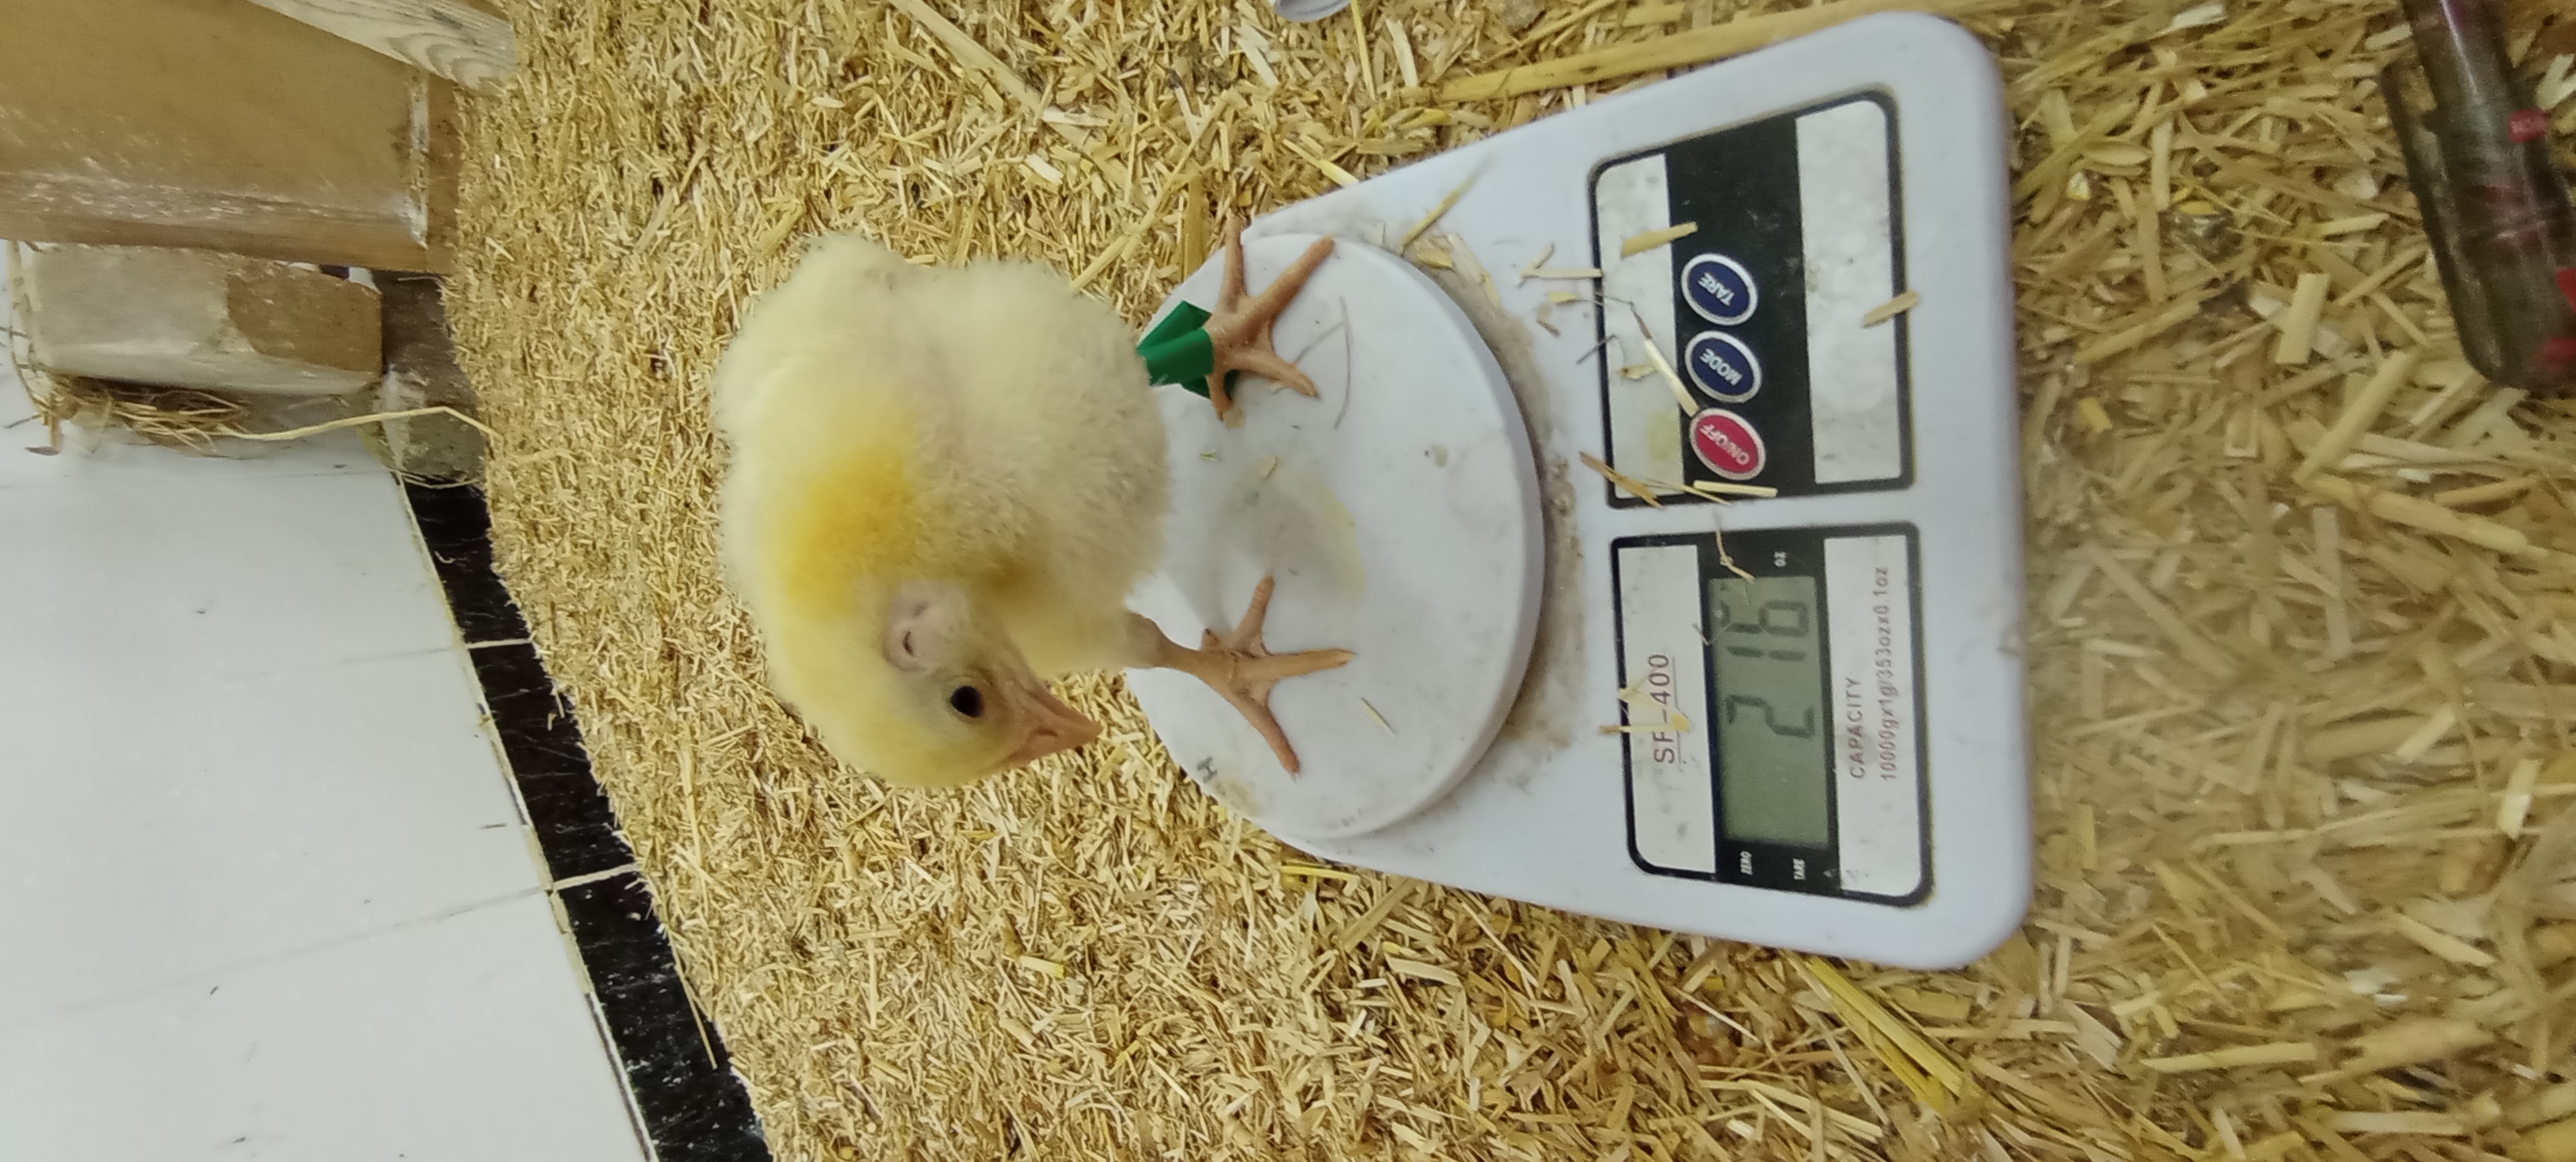
Weight: 216 g